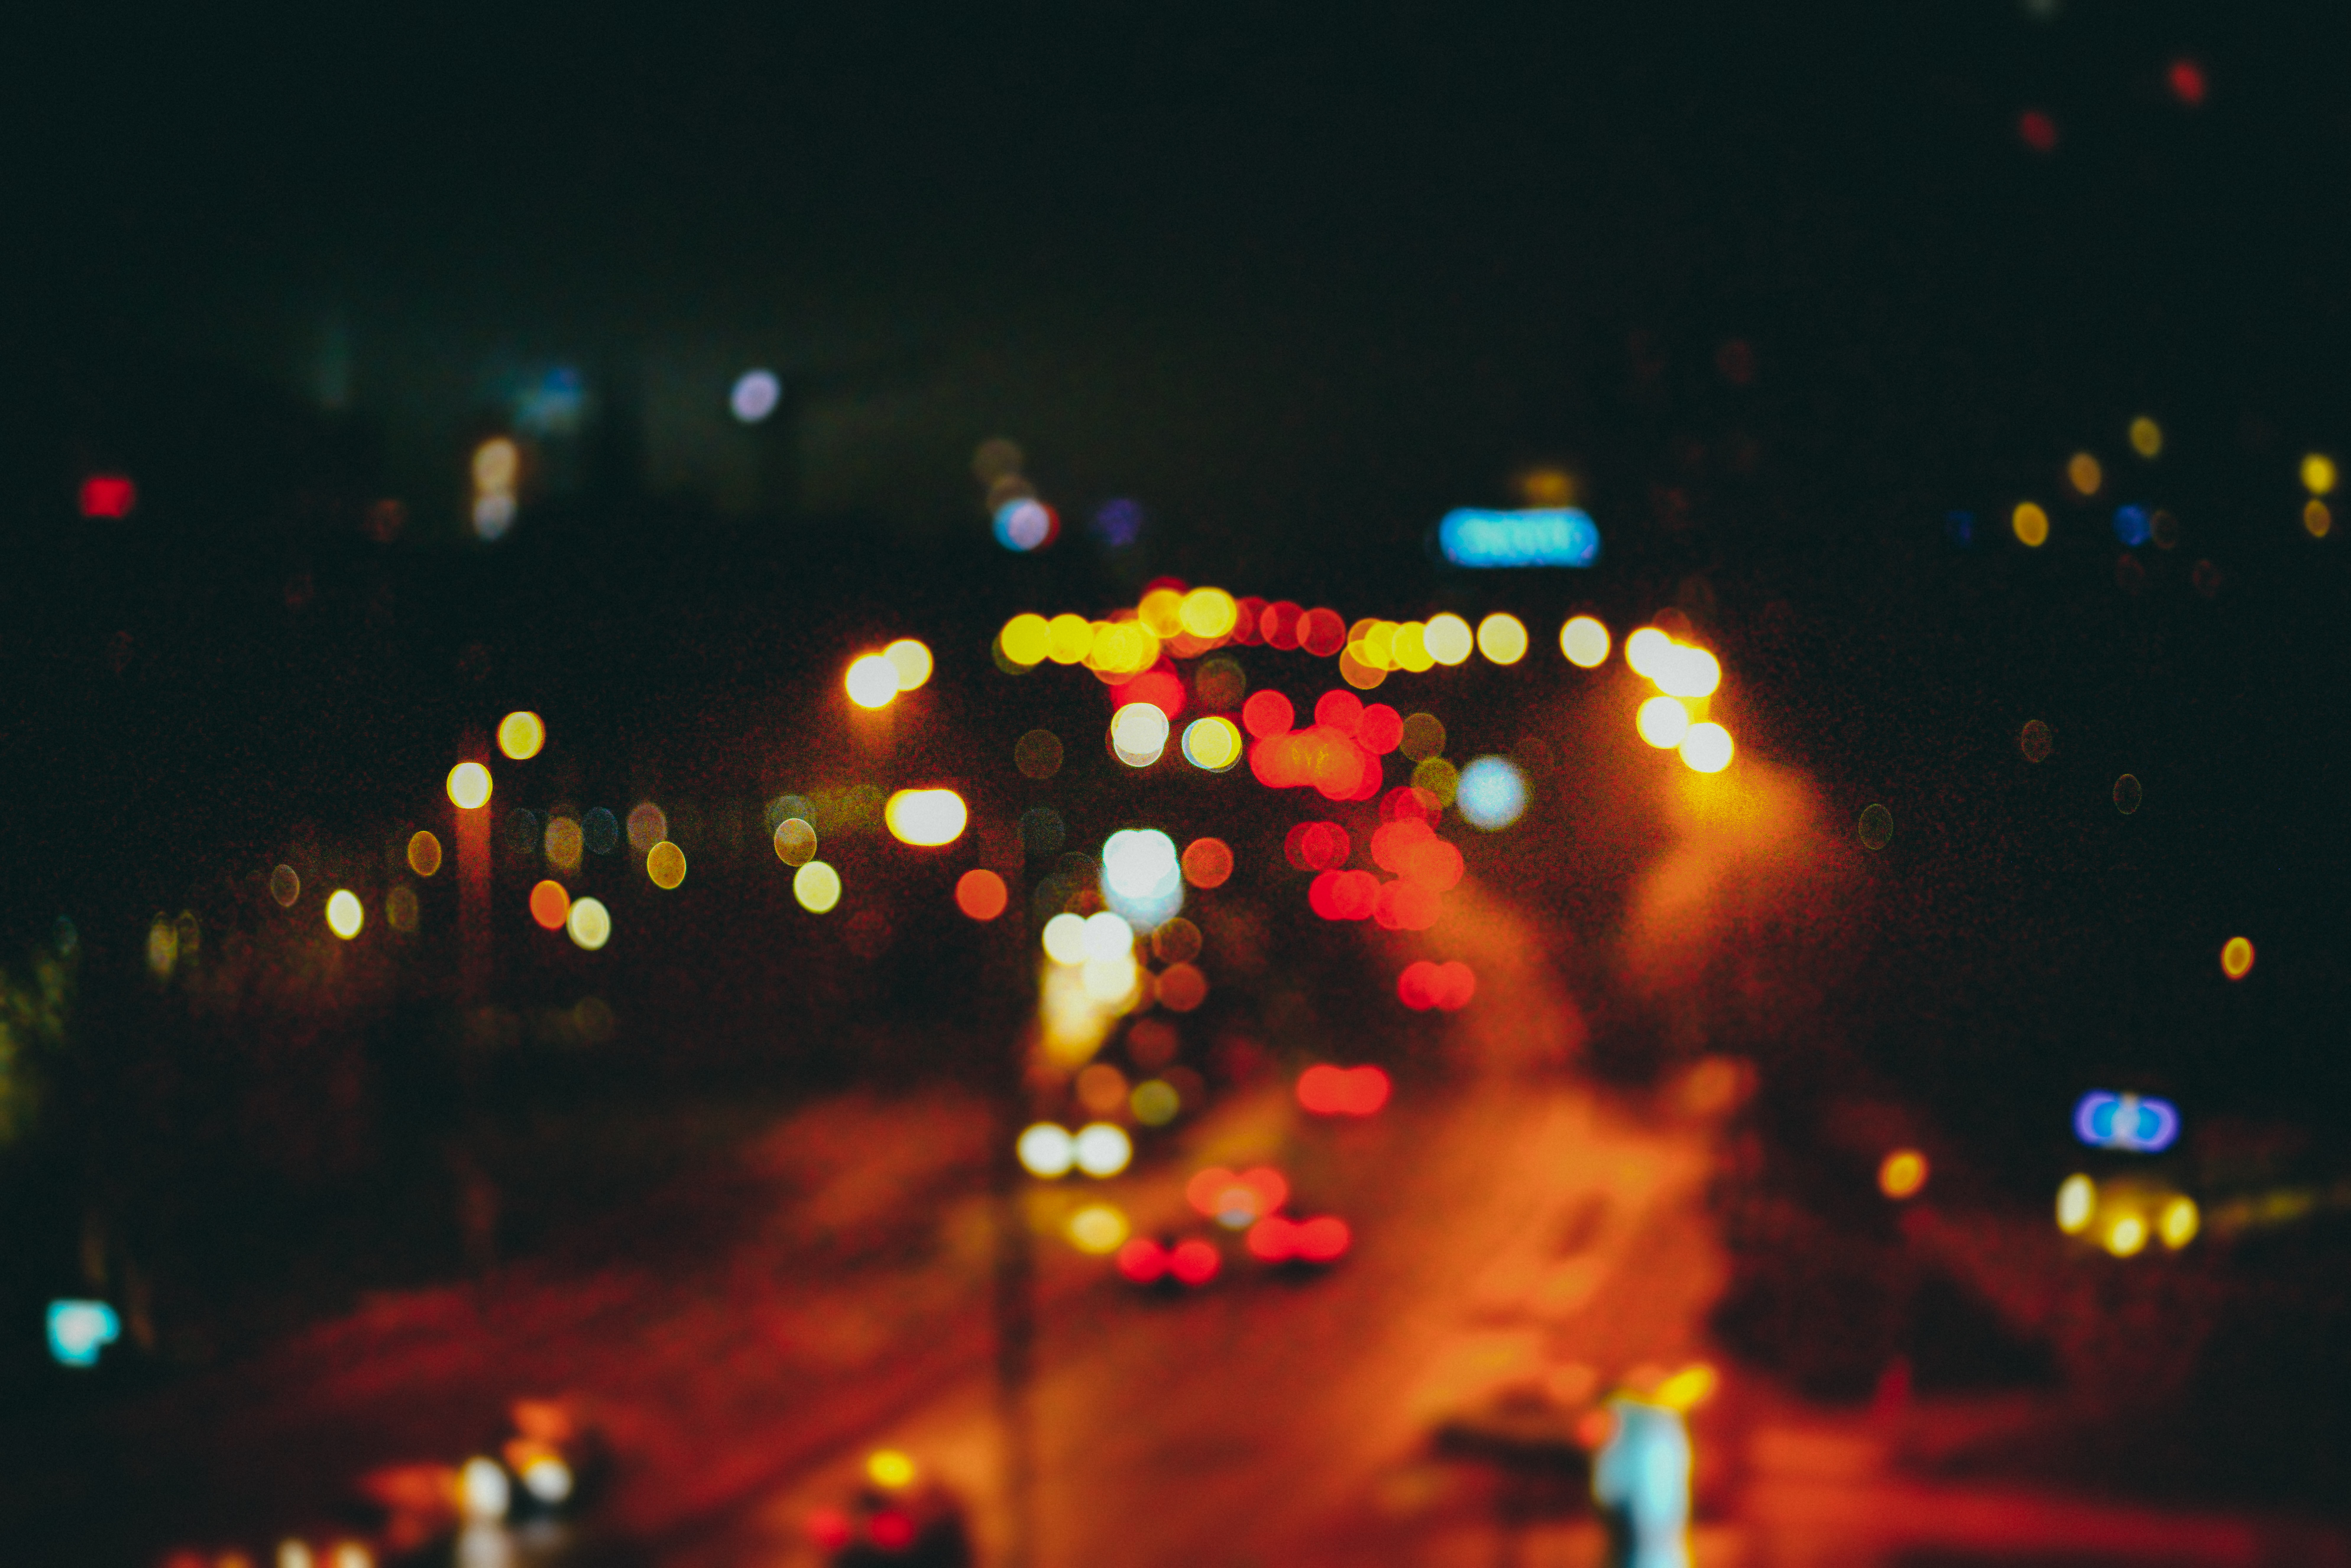
light, bokeh, abstract, night, city, urban, evening, color, darkness, lighting, art, stadt, germany, deutschland, berlin, kunst, nacht, unscharf, christmas lights